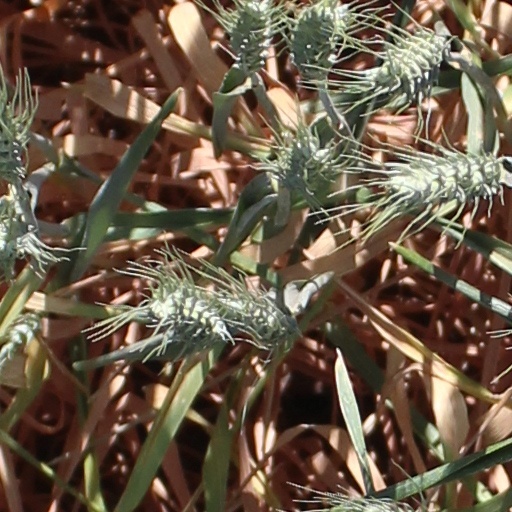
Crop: wheat